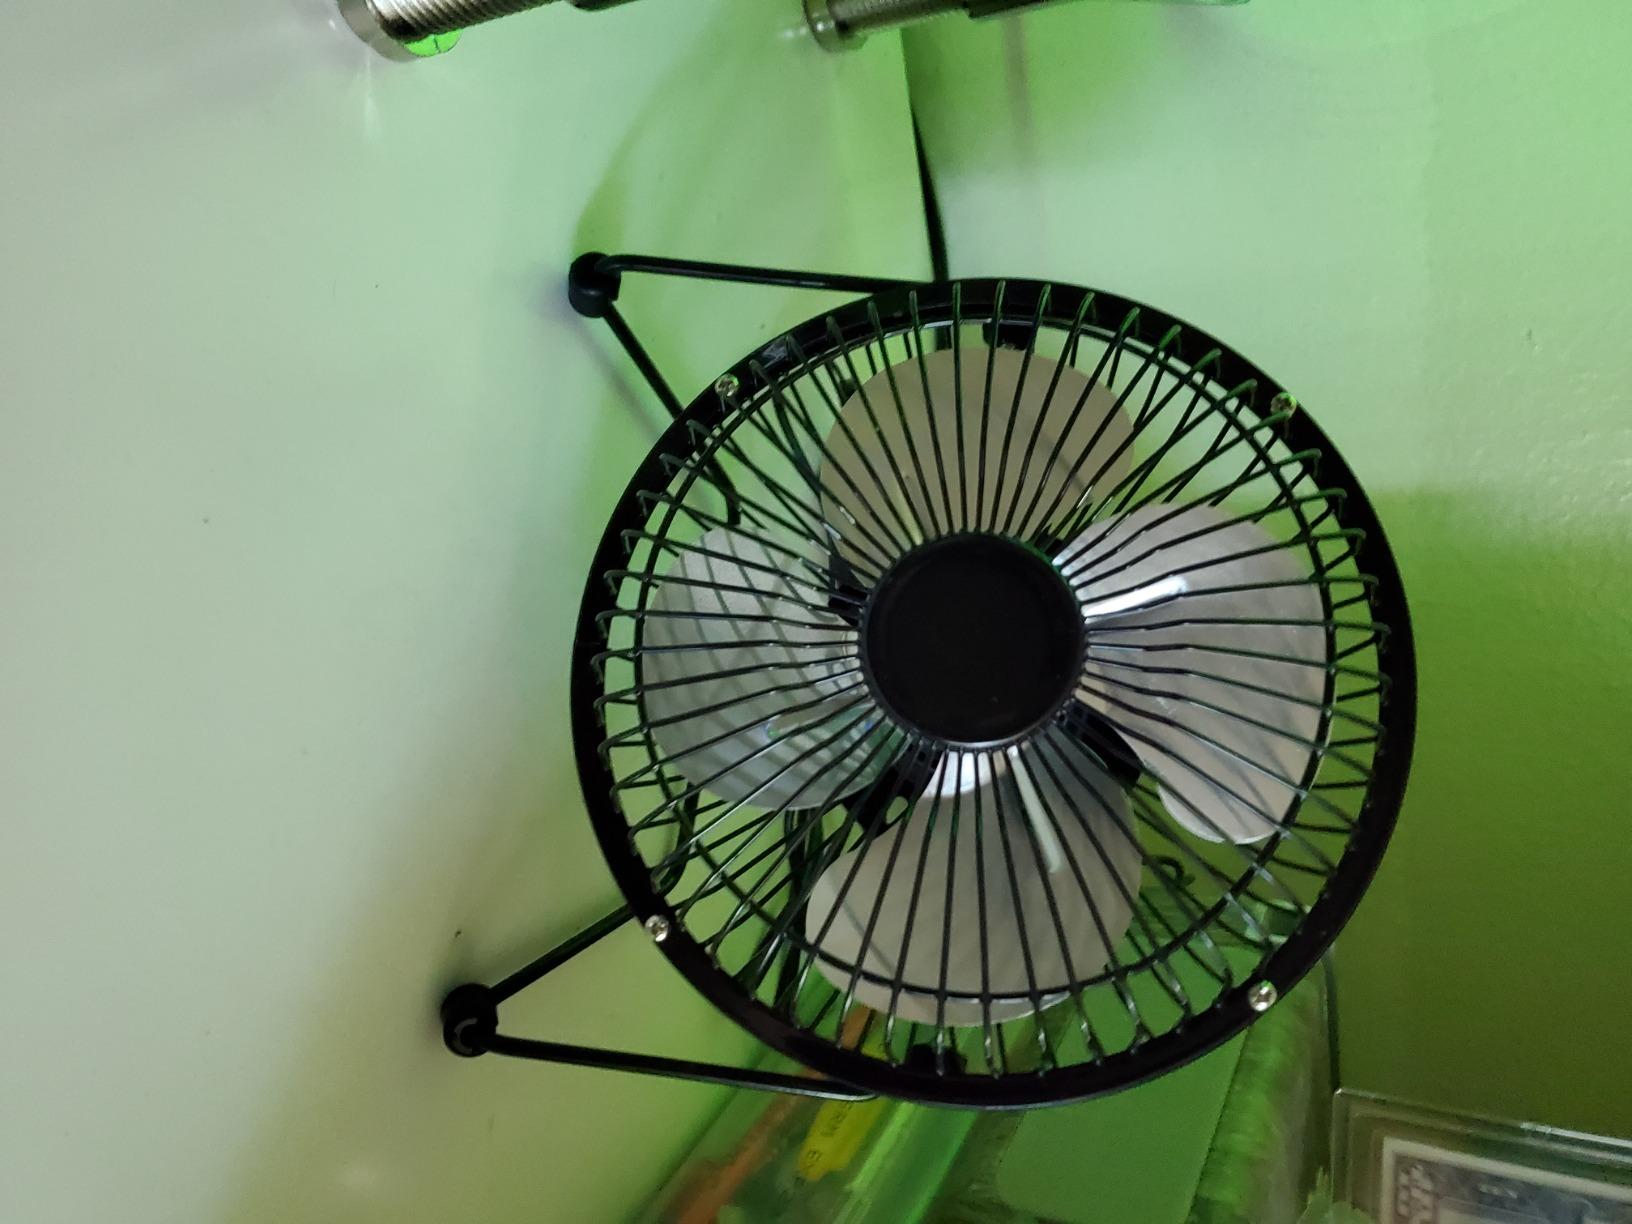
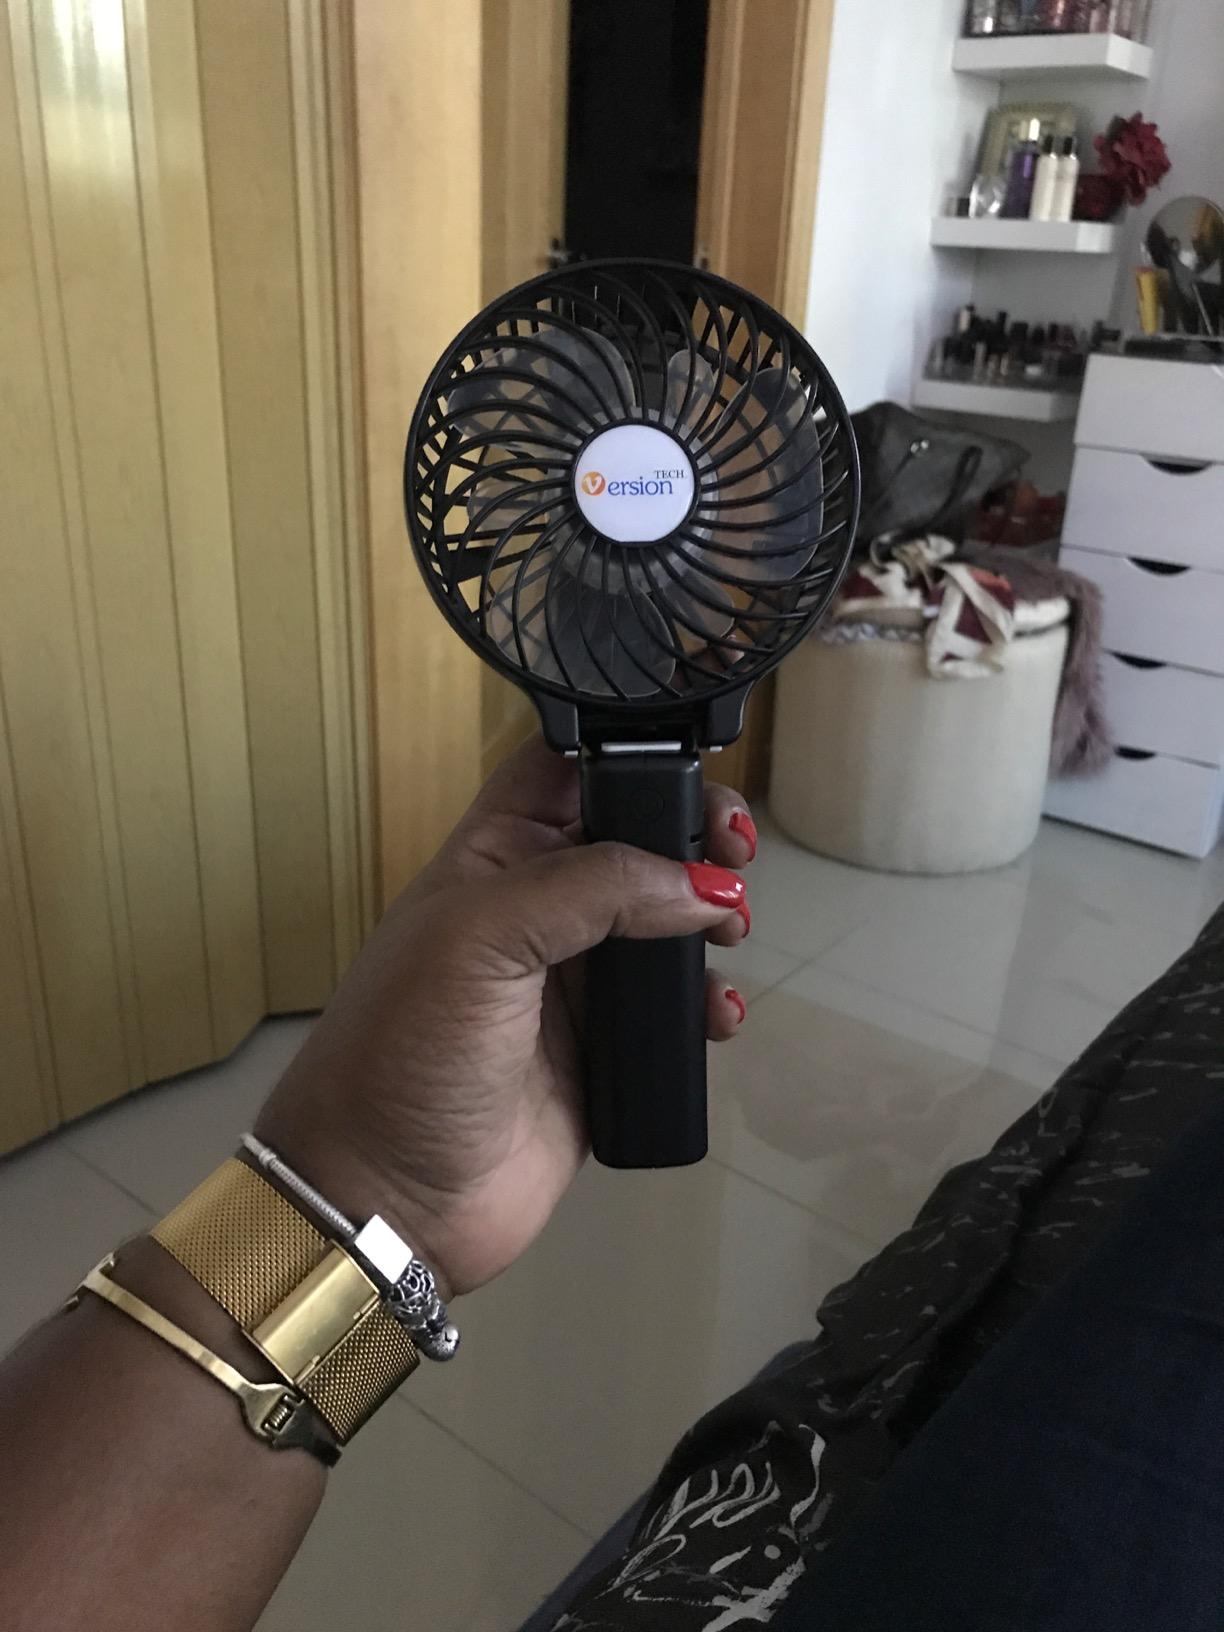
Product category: fan
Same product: no